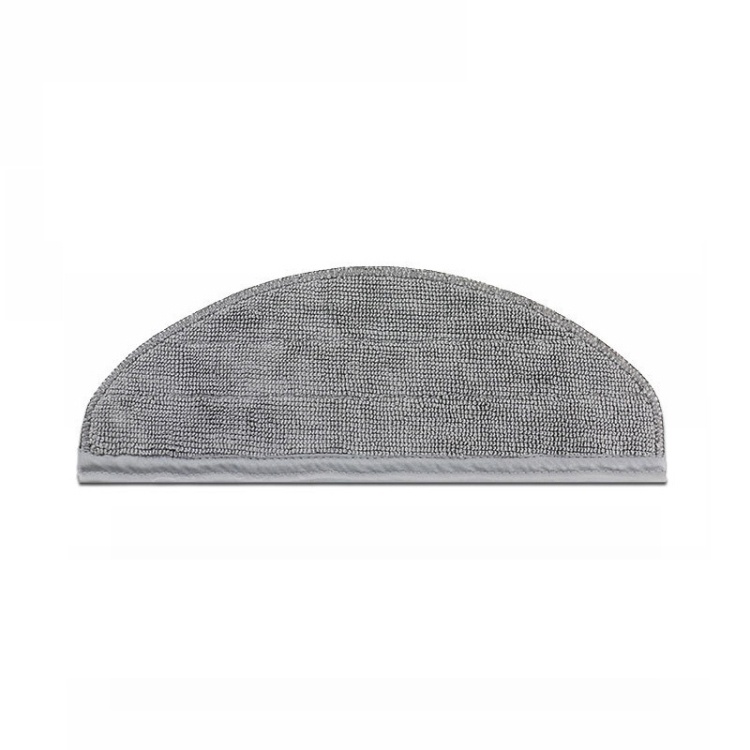
For Xiaomi Mijia MJSTP Vacuum Cleaner Replacement Accessories,Spec: 1pc Rag
1. Material: Plastic/Hypa 2. Use environment: home 3. Applicable area: 101-150 square meters 4. For Xiaomi Mijia MJSTP Vacuum Cleaner 5. High compatibility with the real machine 6. Filter dust to purify the air 7. Weight: side brush 57g/pair, filter 61g/piece, rag 31g/piece, main brush 72g/piece, set 342g/set Kit list: - Filter x 4 - Side brush x 4 - Main Brush x 1 - Rag x 5
Brand: UNIQBUY
Category: Home & Garden > Household Appliance Accessories > Vacuum Accessories > Dusting Pads